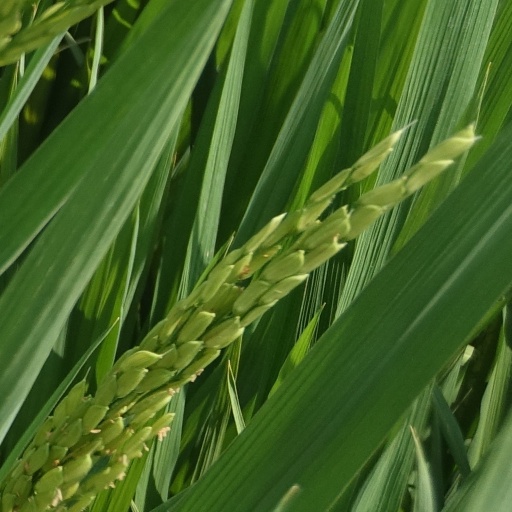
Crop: rice